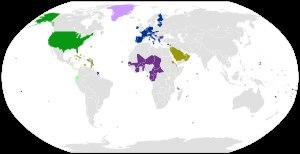
La dollarisation est l'abandon, par un pays, de sa monnaie nationale pour adopter le dollar américain ou l'utilisation d'une monnaie liée au dollar américain et maintenant une parité fixe avec celui-ci. La monnaie est alors étudiée comme une élément d'influence dans le rayonnement culturel des États-Unis dans le monde.
L'euroïsation est l'adoption unilatérale de l'euro par un État pour remplacer sa monnaie nationale. Cette adoption unilatérale s'oppose à la logique classique d'intégration dans la zone euro, qui suppose l'appartenance de l'État concerné à l'Union européenne et son intégration à cette zone monétaire par un accord avec l'UE, les États membres de l'Eurosystème et la Banque centrale européenne au terme d'un processus de convergence macroéconomique et monétaire. Le mot est formé par calque de la dollarisation.
L'euro est la monnaie unique de l'union économique et monétaire, formée au sein de l'Union européenne ; elle est commune à dix-neuf États membres de l'Union européenne qui forment ainsi la zone euro.